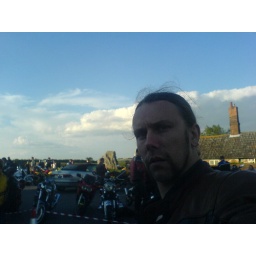
Wednesday at the weekly motorcycle meet in the Red Lion Pub car park in the middle of Avebury Stone circle 2007